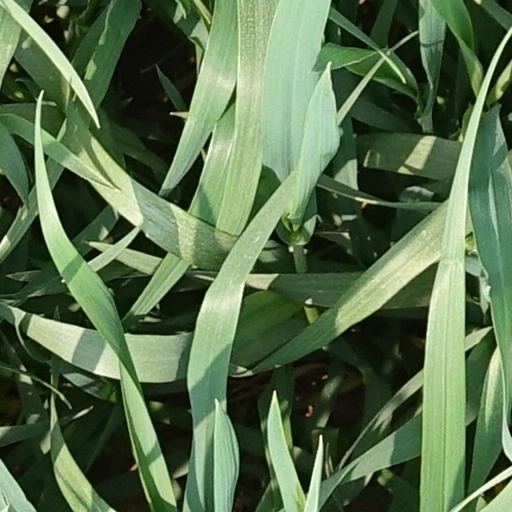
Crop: wheat